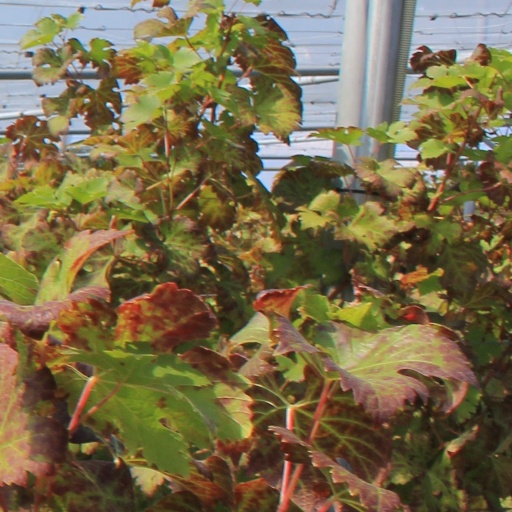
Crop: grape